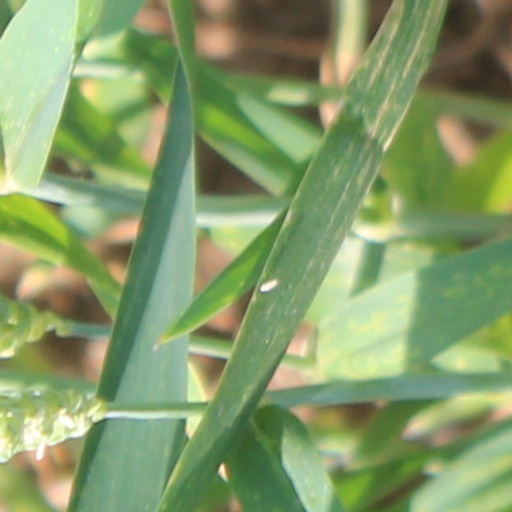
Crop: wheat